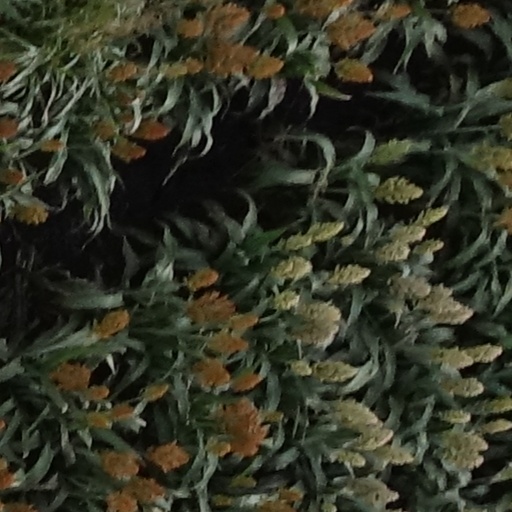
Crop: sorghum